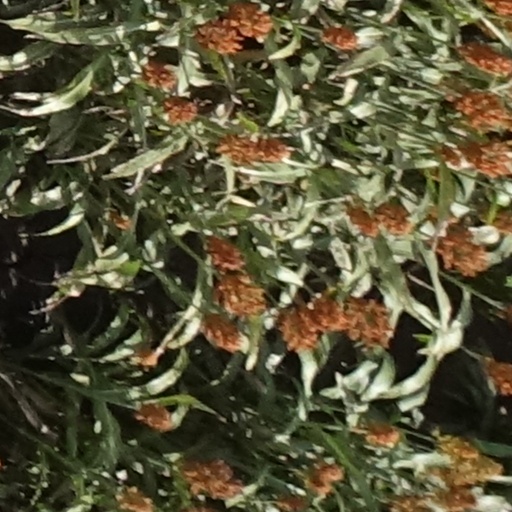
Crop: sorghum